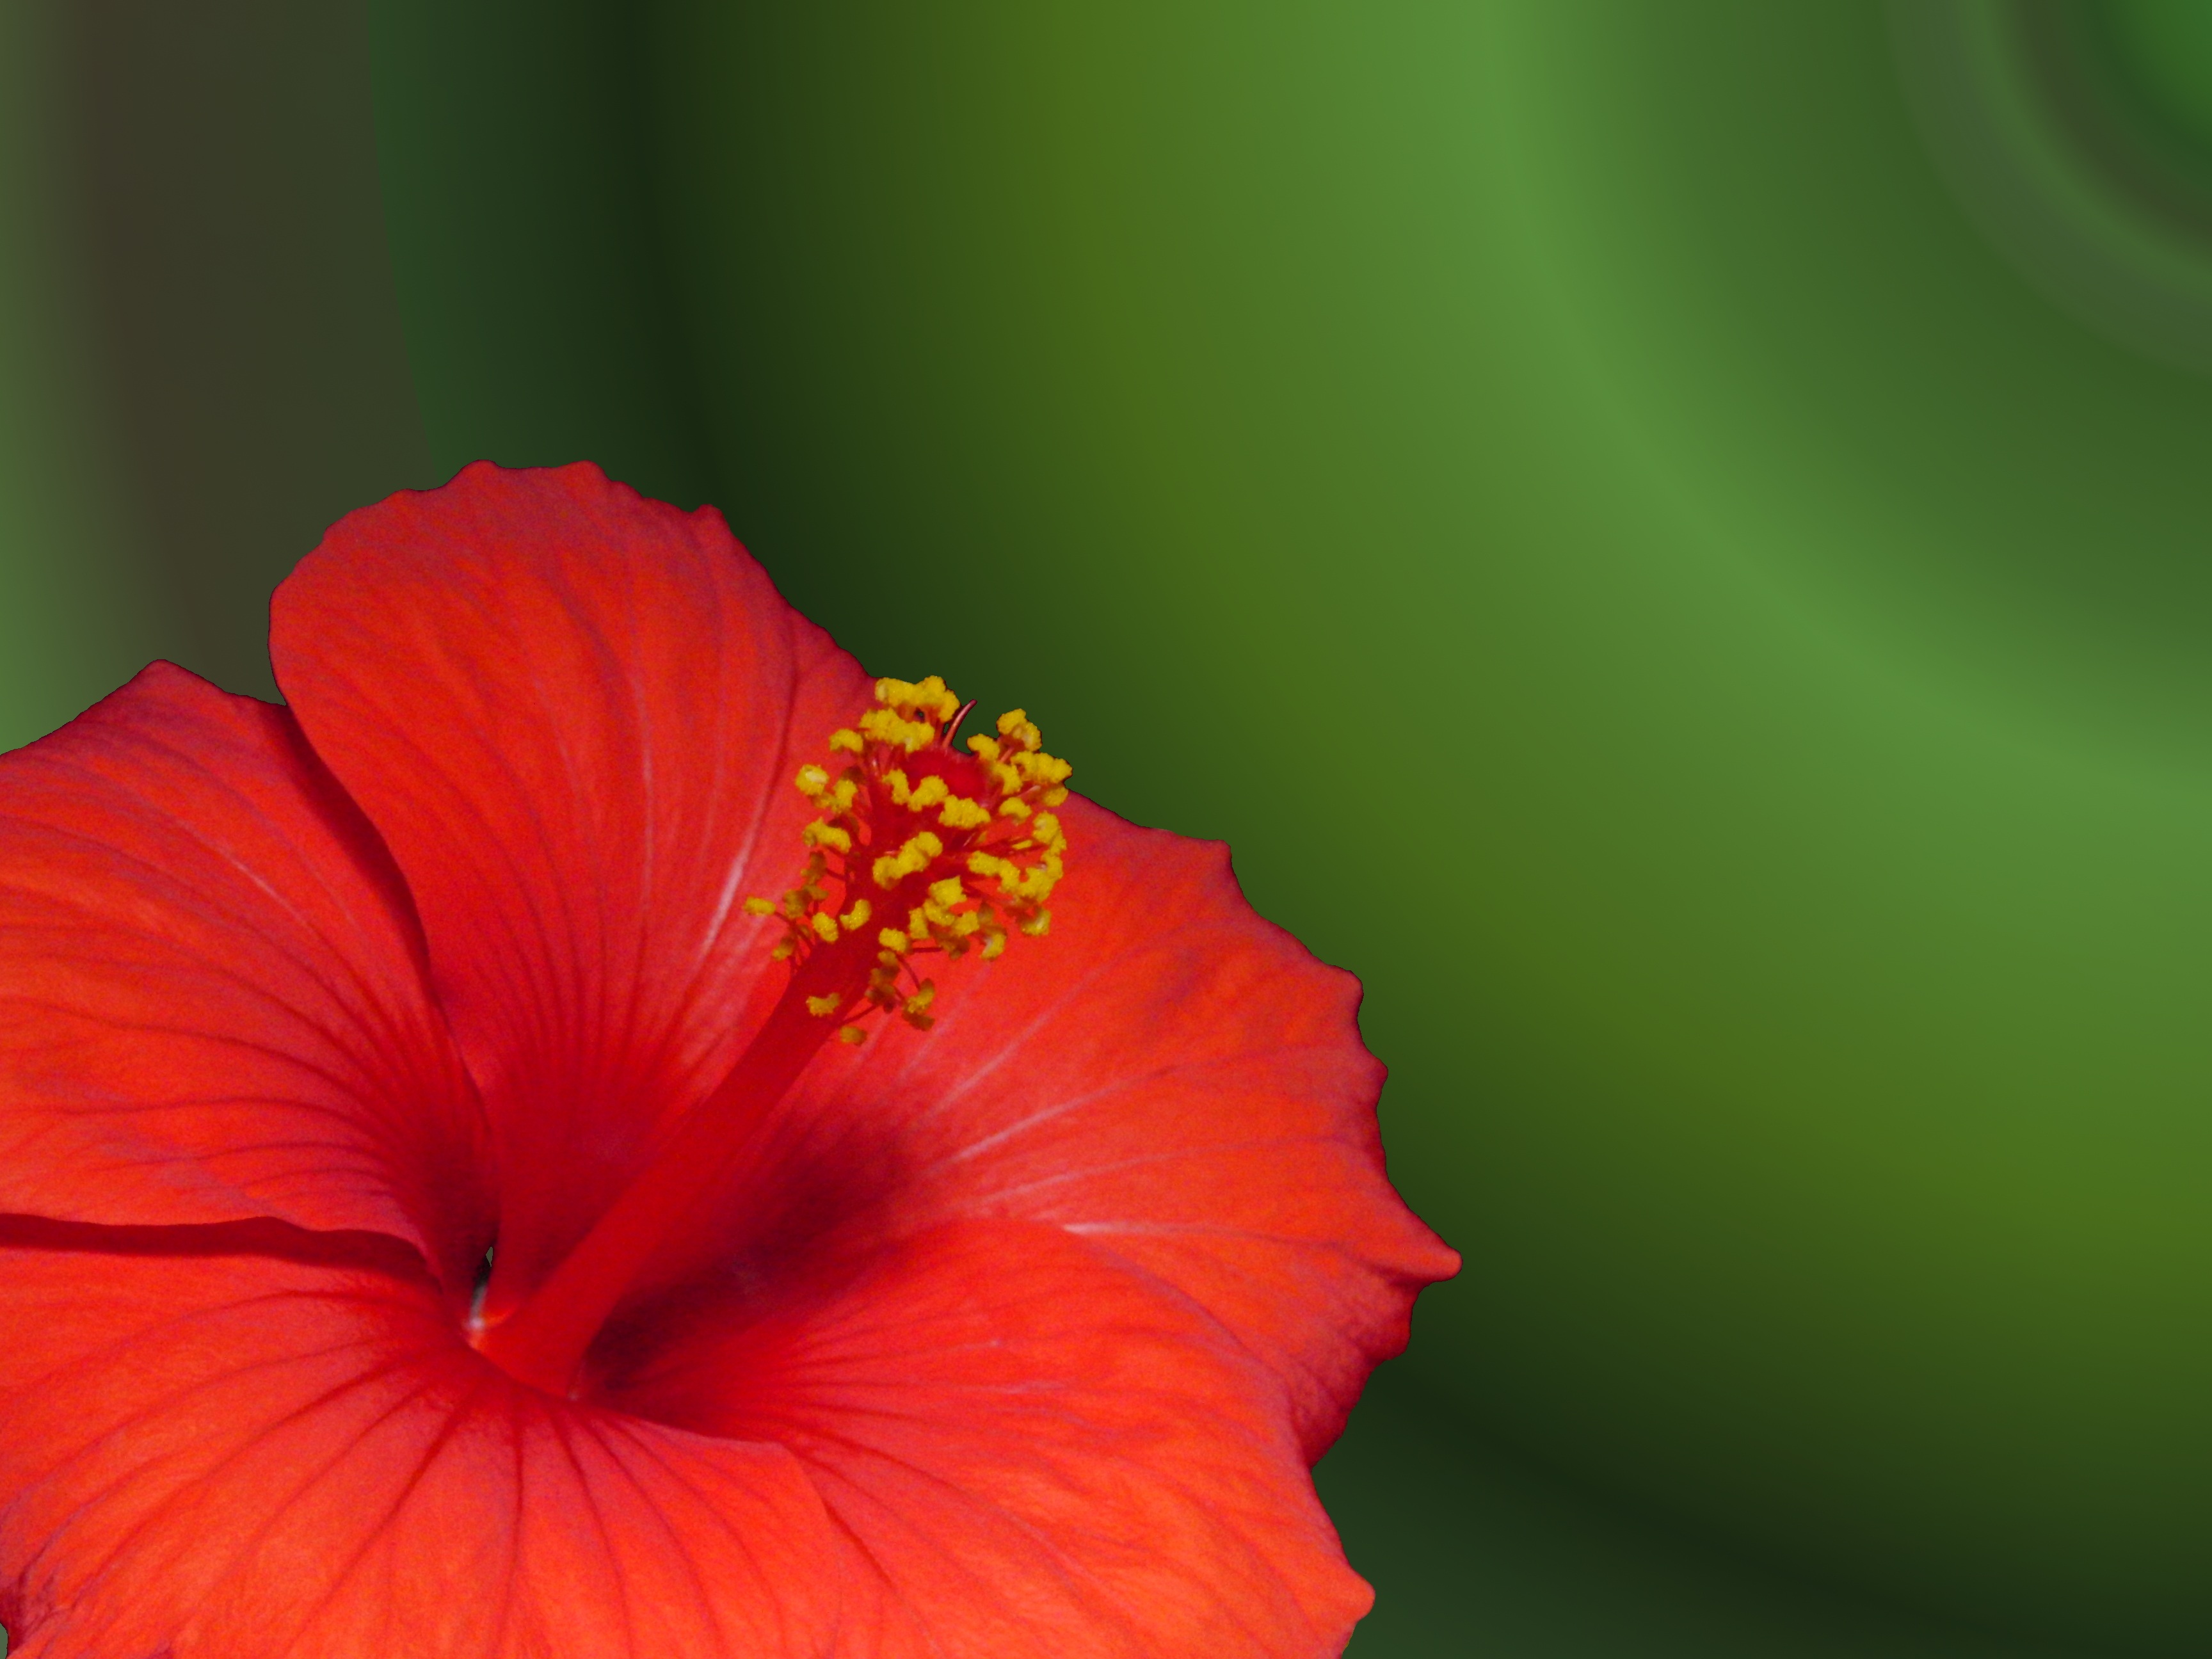
blossom, plant, photography, leaf, flower, petal, bloom, green, red, yellow, flora, houseplant, close up, marshmallow, exotic, hibiscus, malvales, macro photography, ornamental plant, flowering plant, mallow, chinese hibiscus, plant stem, land plant